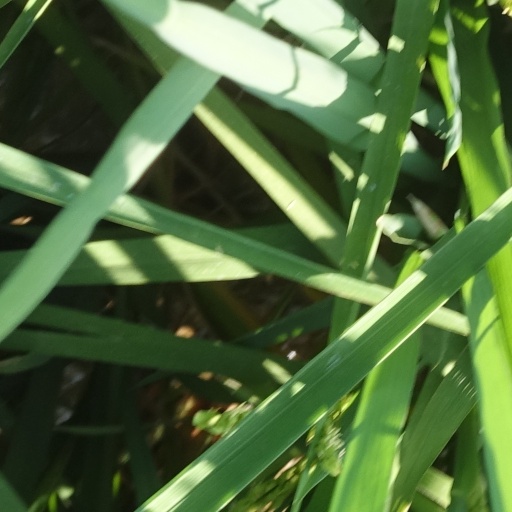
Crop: rice